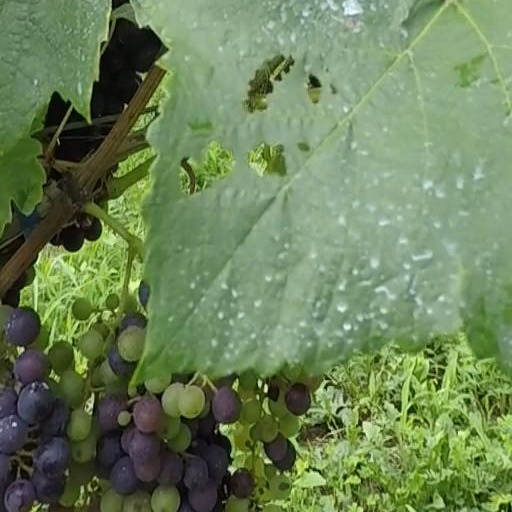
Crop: grape